Grant Wood

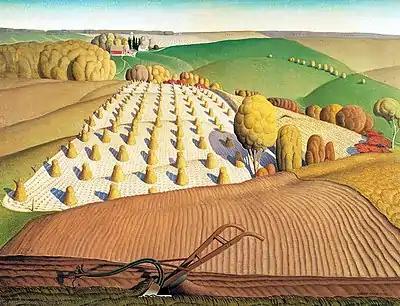
"Fall Plowing", Grant Wood

When Wood died, his estate went to his sister, Nan Wood Graham, the woman portrayed in "American Gothic". When she died in 1990, her estate, along with Wood's personal effects and various works of art, became the property of the Figge Art Museum in Davenport, Iowa.